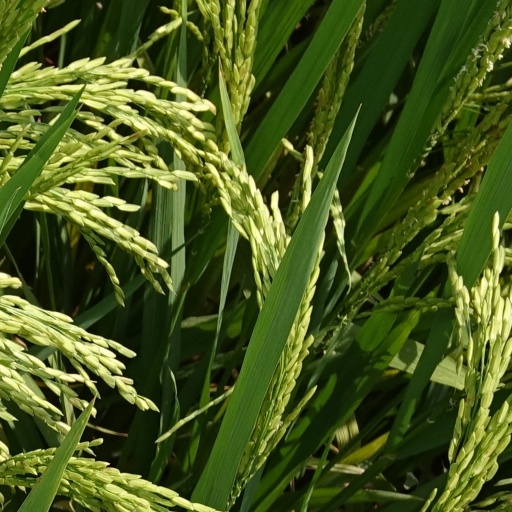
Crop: rice